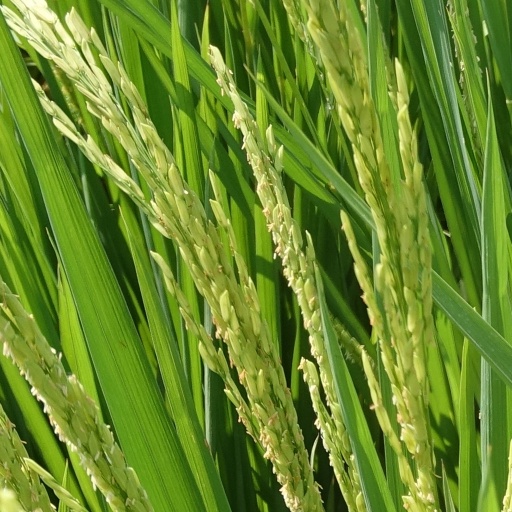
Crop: rice